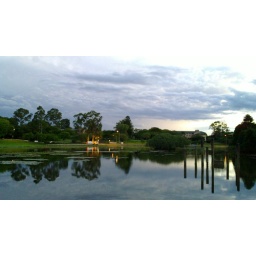
Storm clouds over a UQ lake